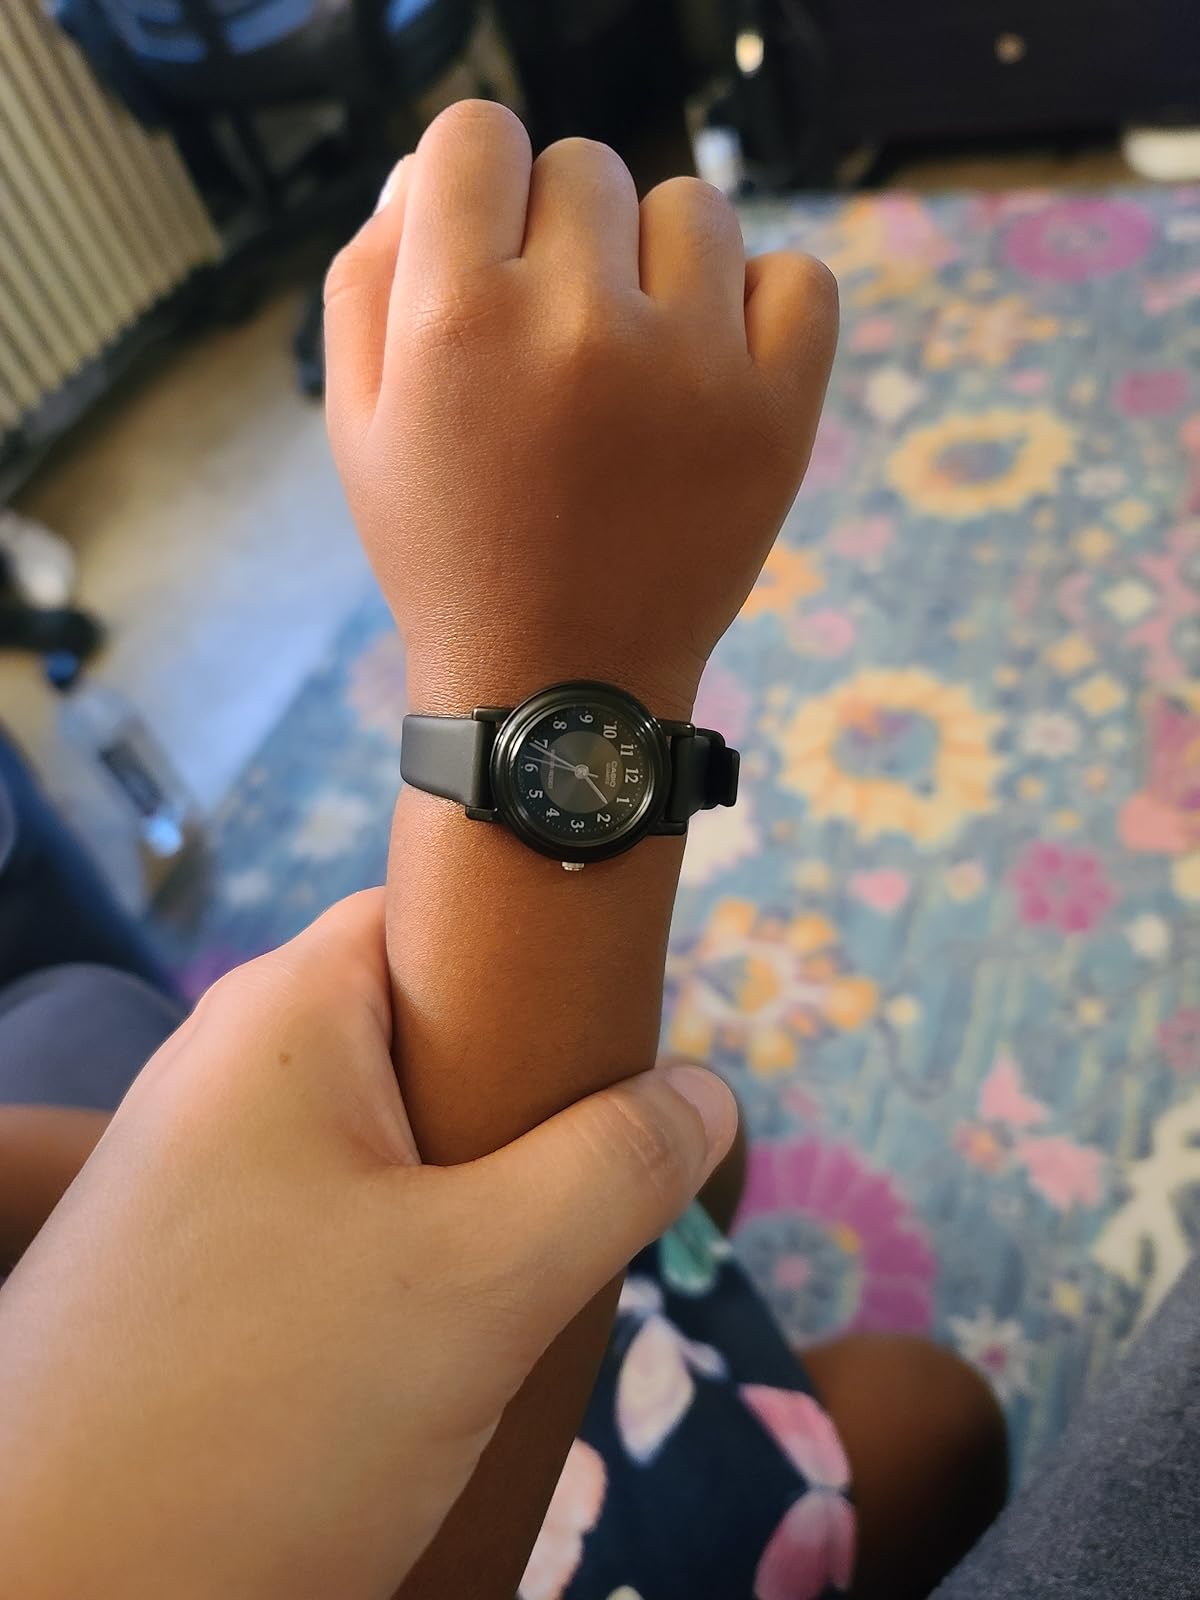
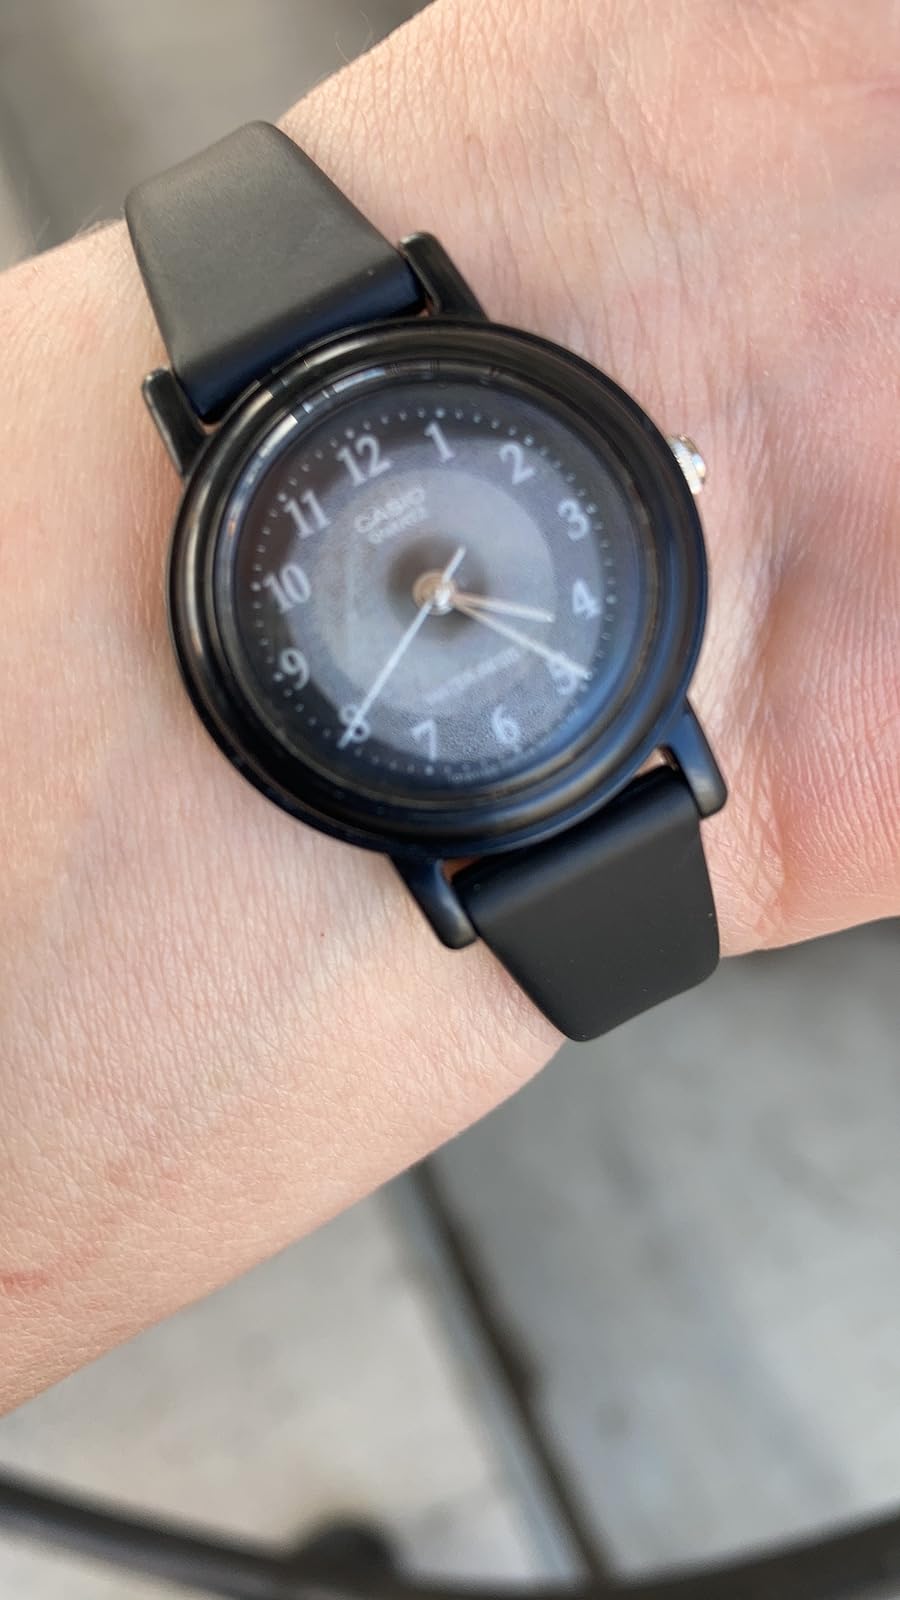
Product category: accessories_watch
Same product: yes